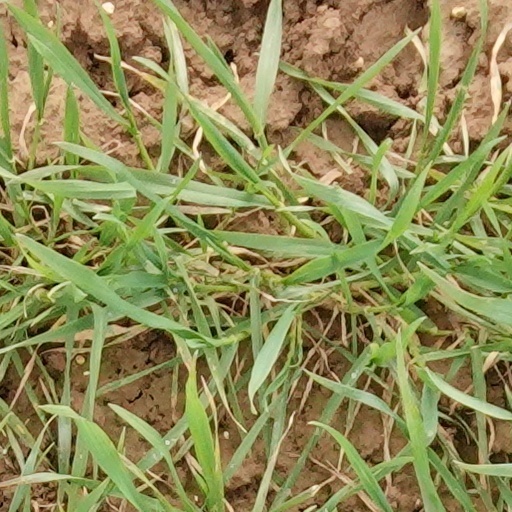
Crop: wheat